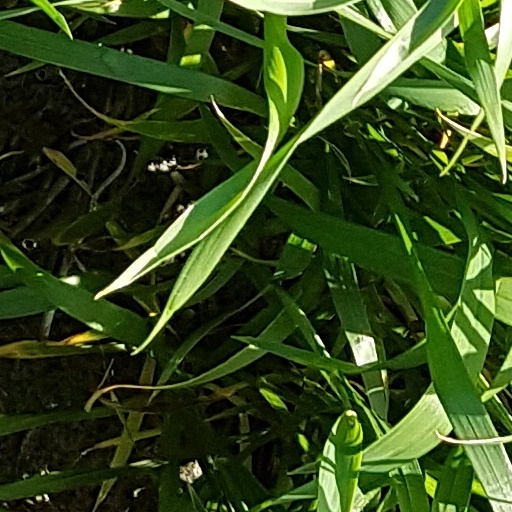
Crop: wheat